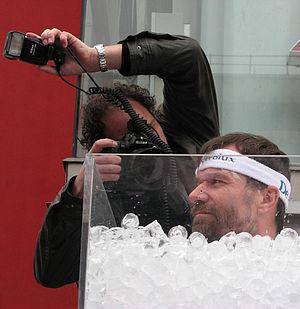
Wim Hof, surnommé « l'homme de glace », est né le 20 avril 1959 à Sittard aux Pays-Bas. Il est internationalement connu pour avoir battu plusieurs records du Guinness d'exposition au froid extrême et a développé dans les années 2000 une méthode de méditation et de maîtrise de la respiration dite « méthode Wim Hof ».
Un record mondial ou record du monde est un record qui dépasse toutes les autres performances qui ont été enregistrées officiellement lors de rencontres internationales du sport concerné.